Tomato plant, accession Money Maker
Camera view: horizontal (90 deg, fisheye); turntable rotation: 150 degrees
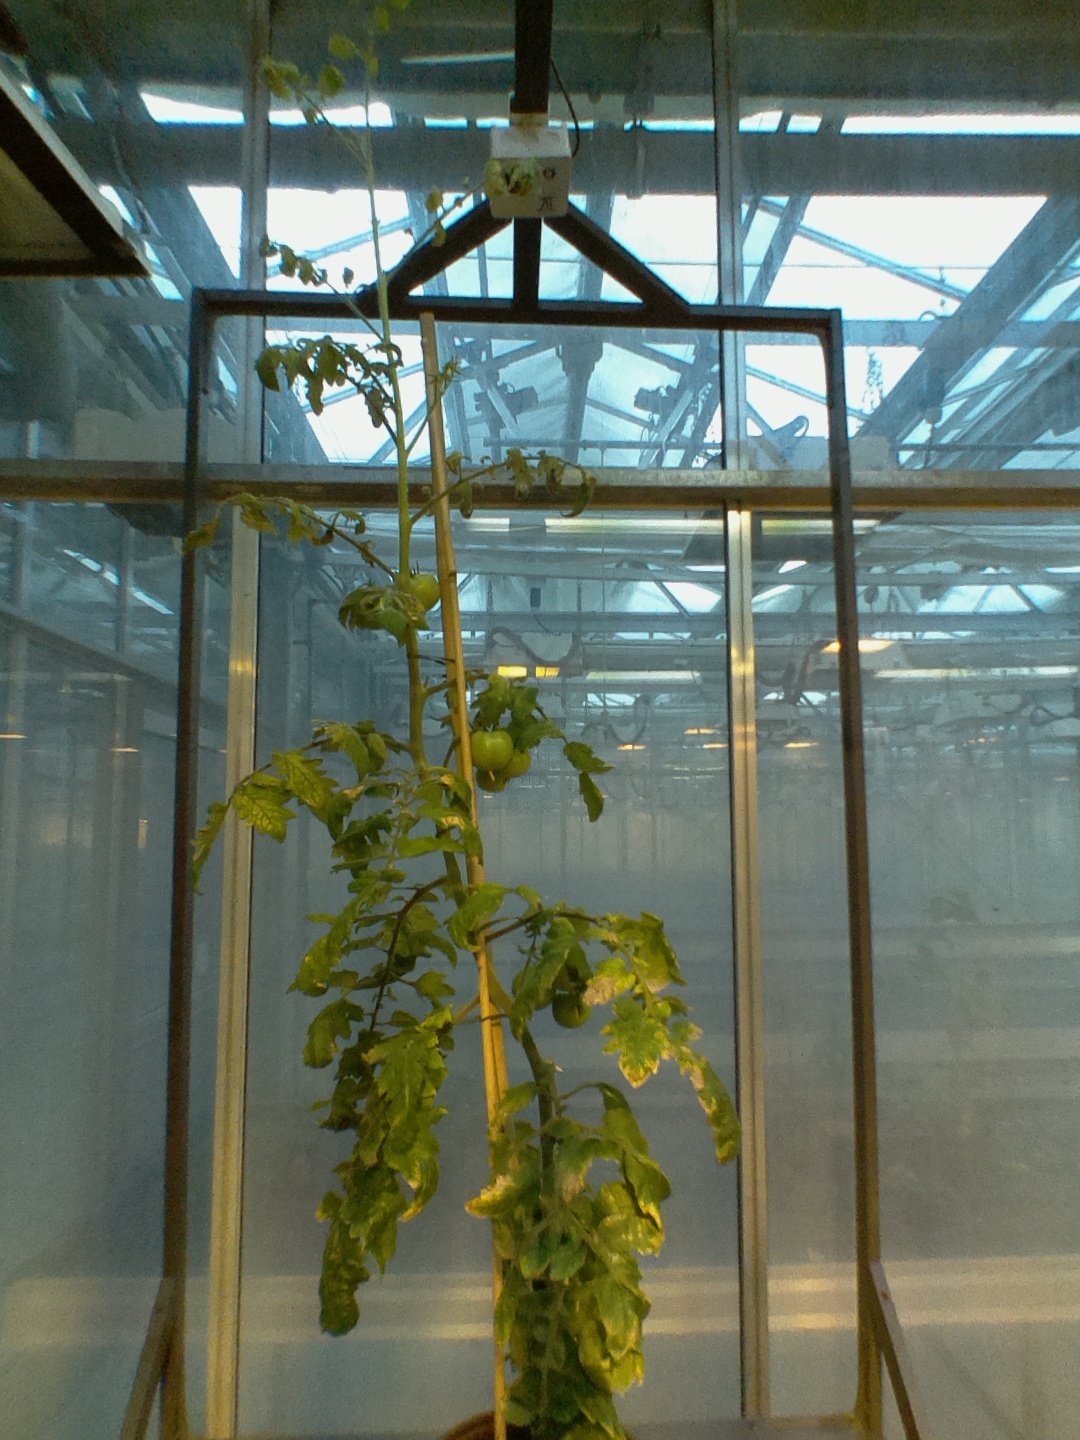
BBCH growth stage 75: 50%-60% of final fruit size